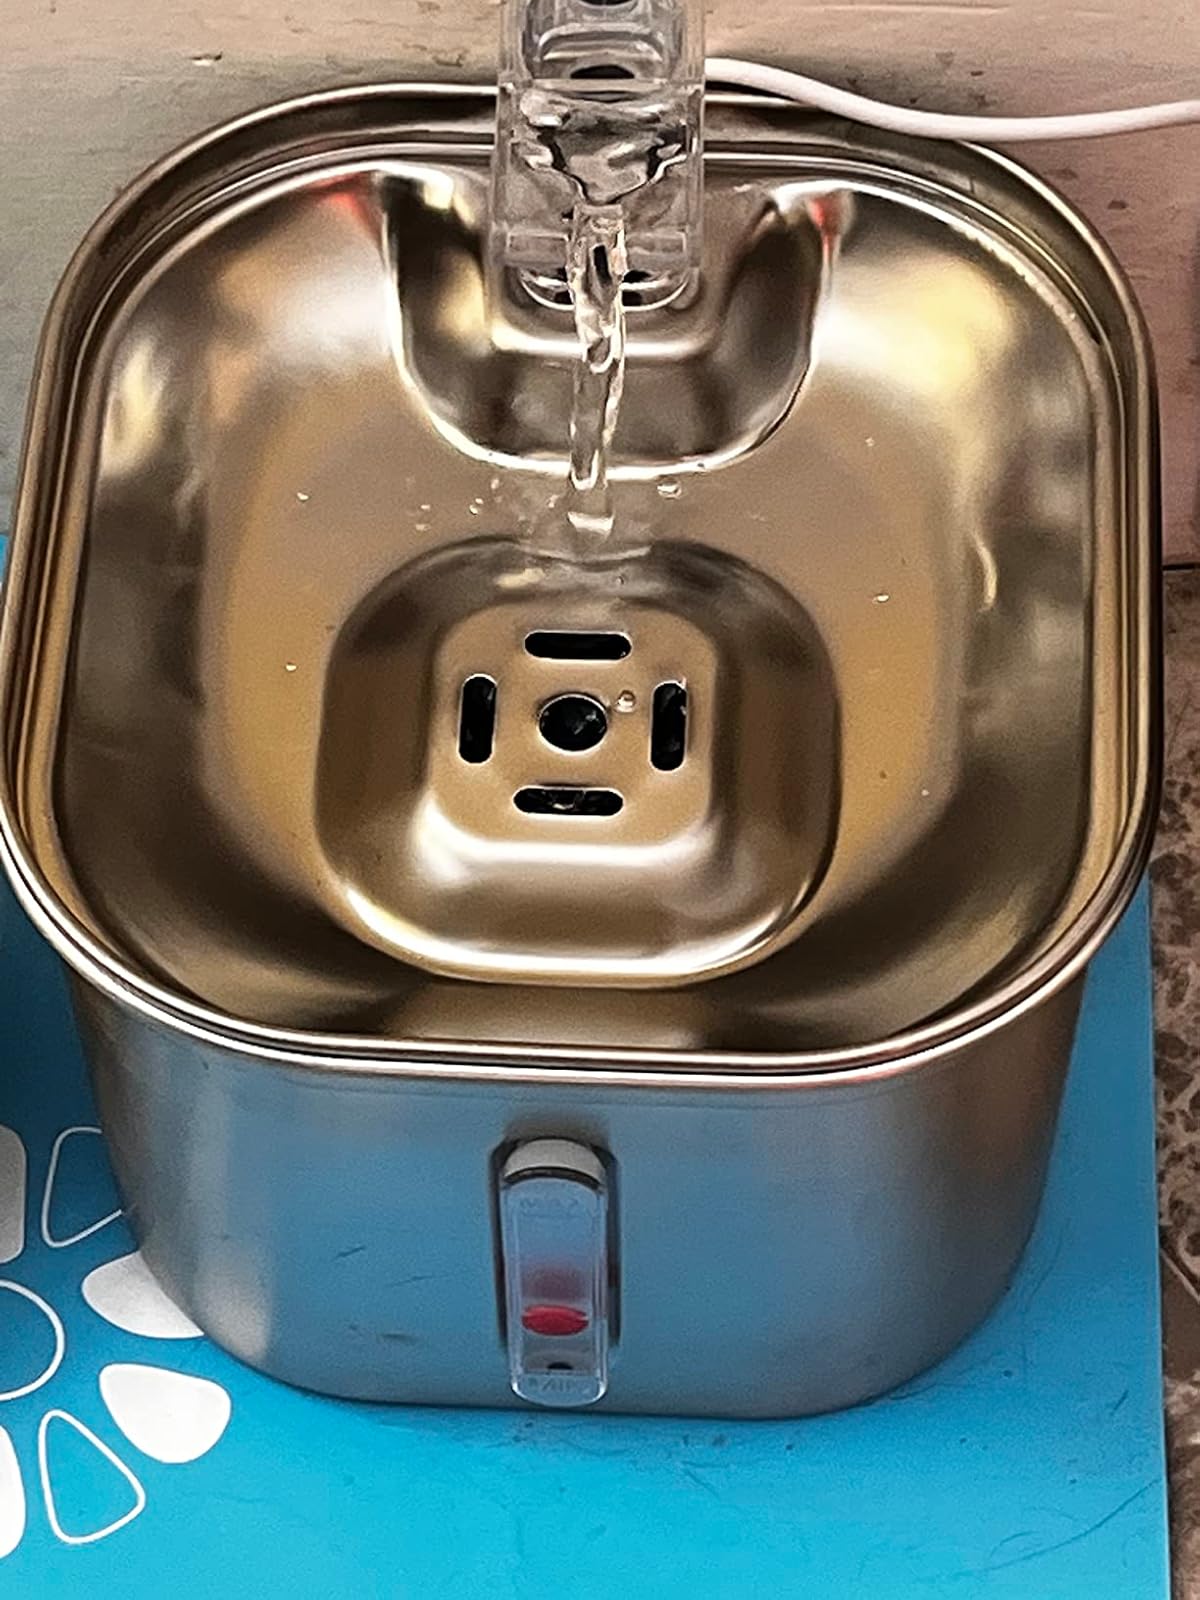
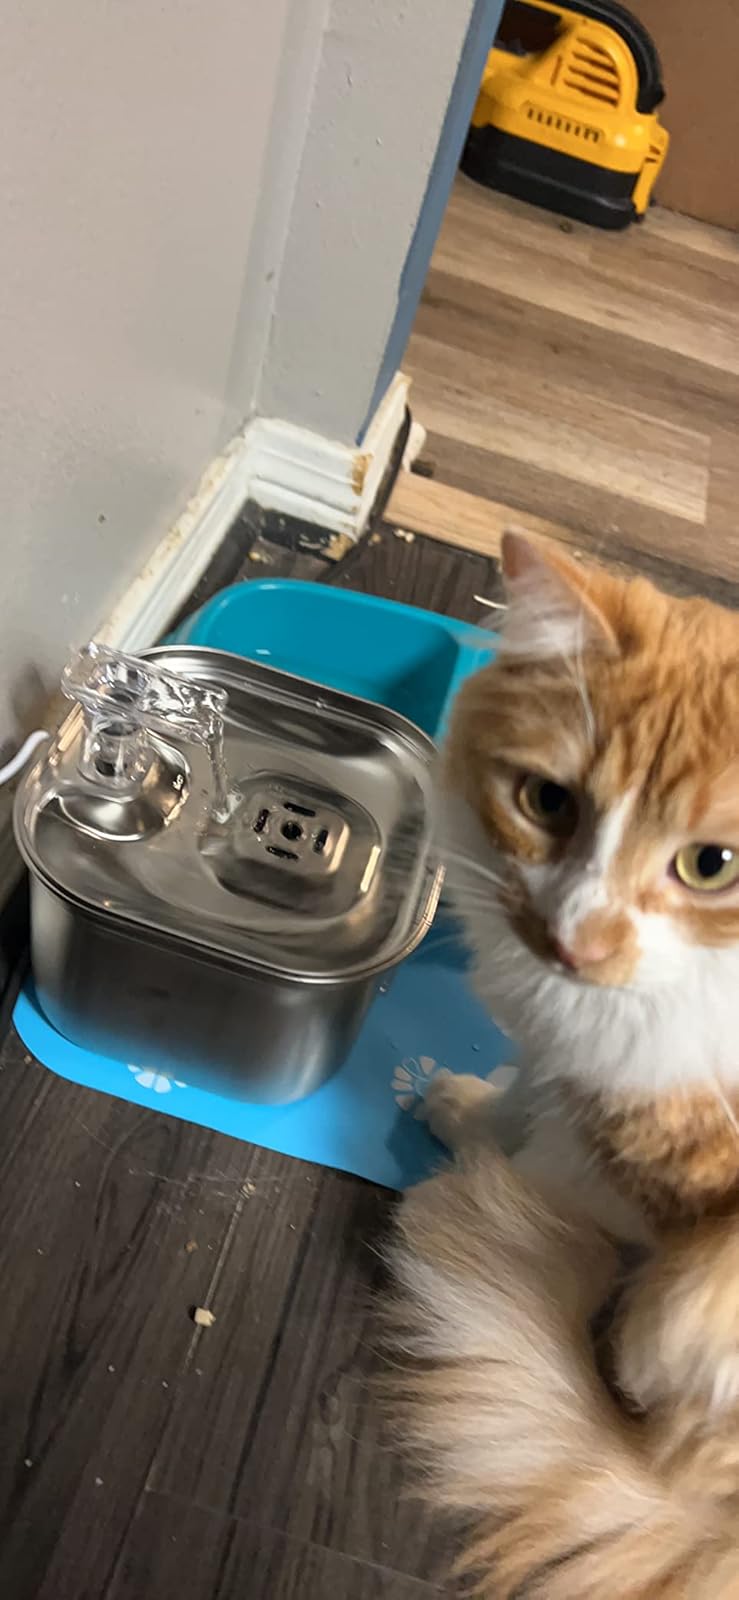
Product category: items_bowl
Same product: yes